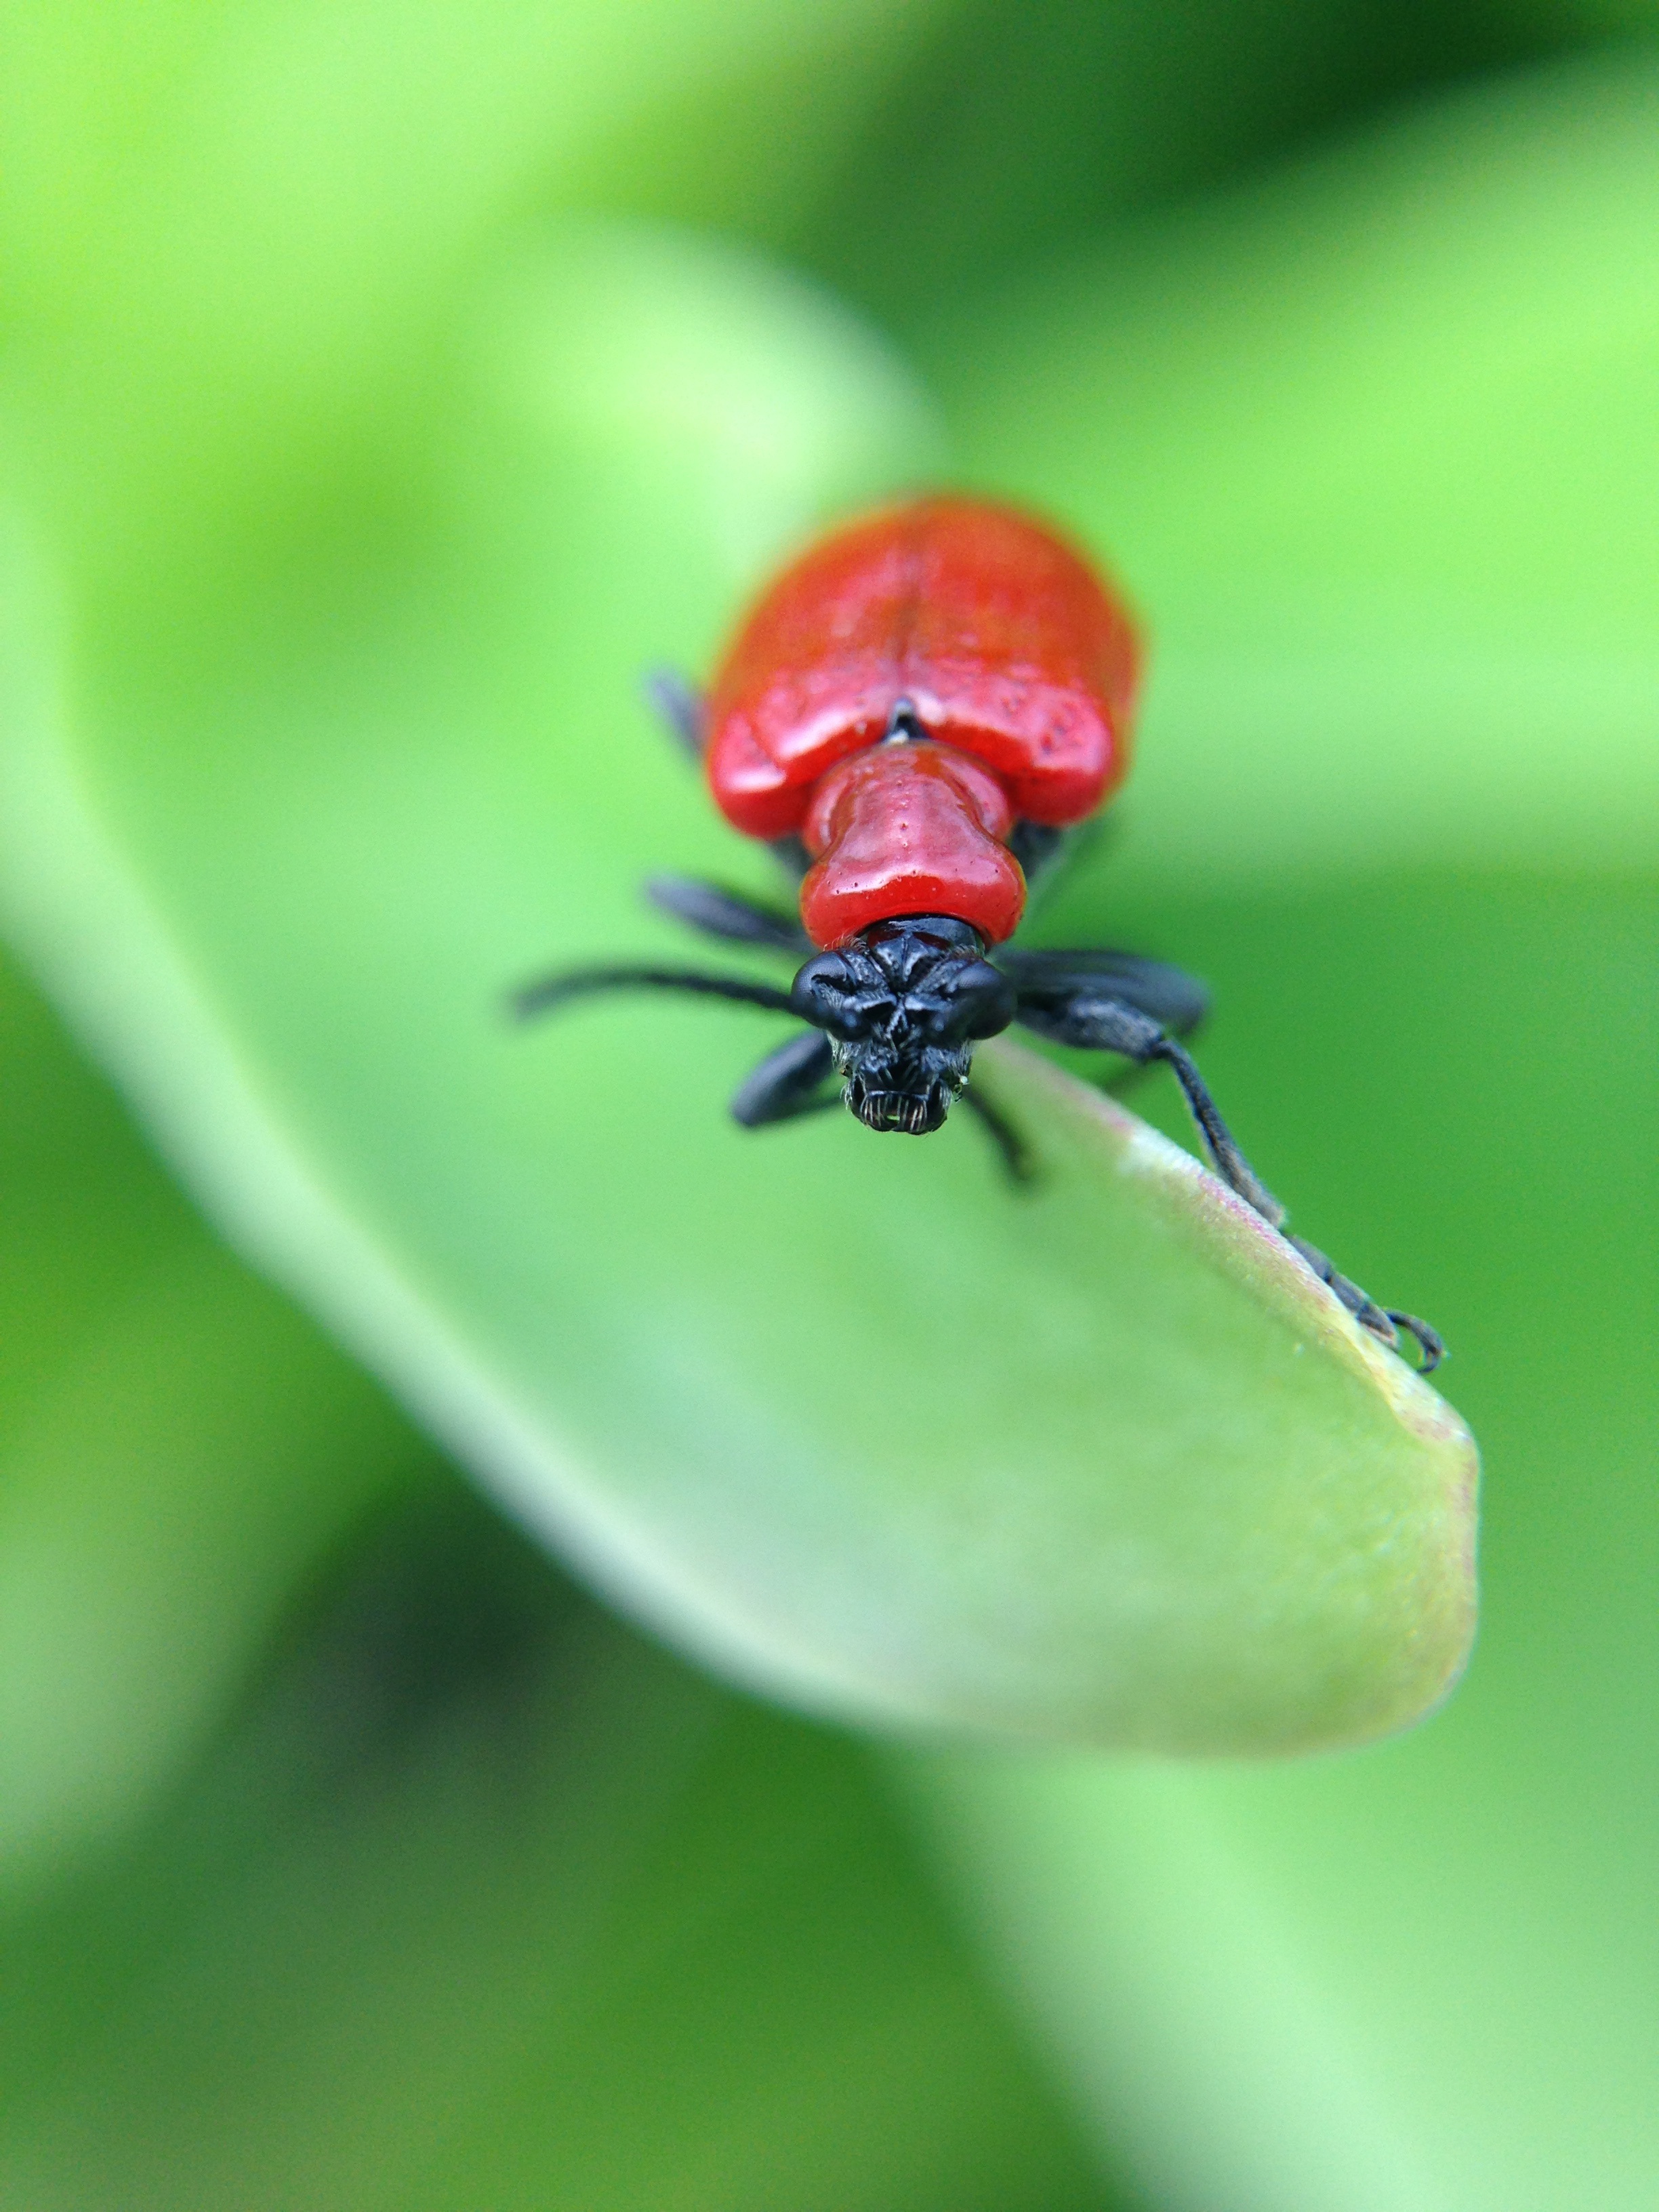
nature, photography, leaf, flower, petal, green, insect, macro, flora, fauna, ladybird, invertebrate, close up, beetle, nectar, macro photography, leaf beetle, plant stem